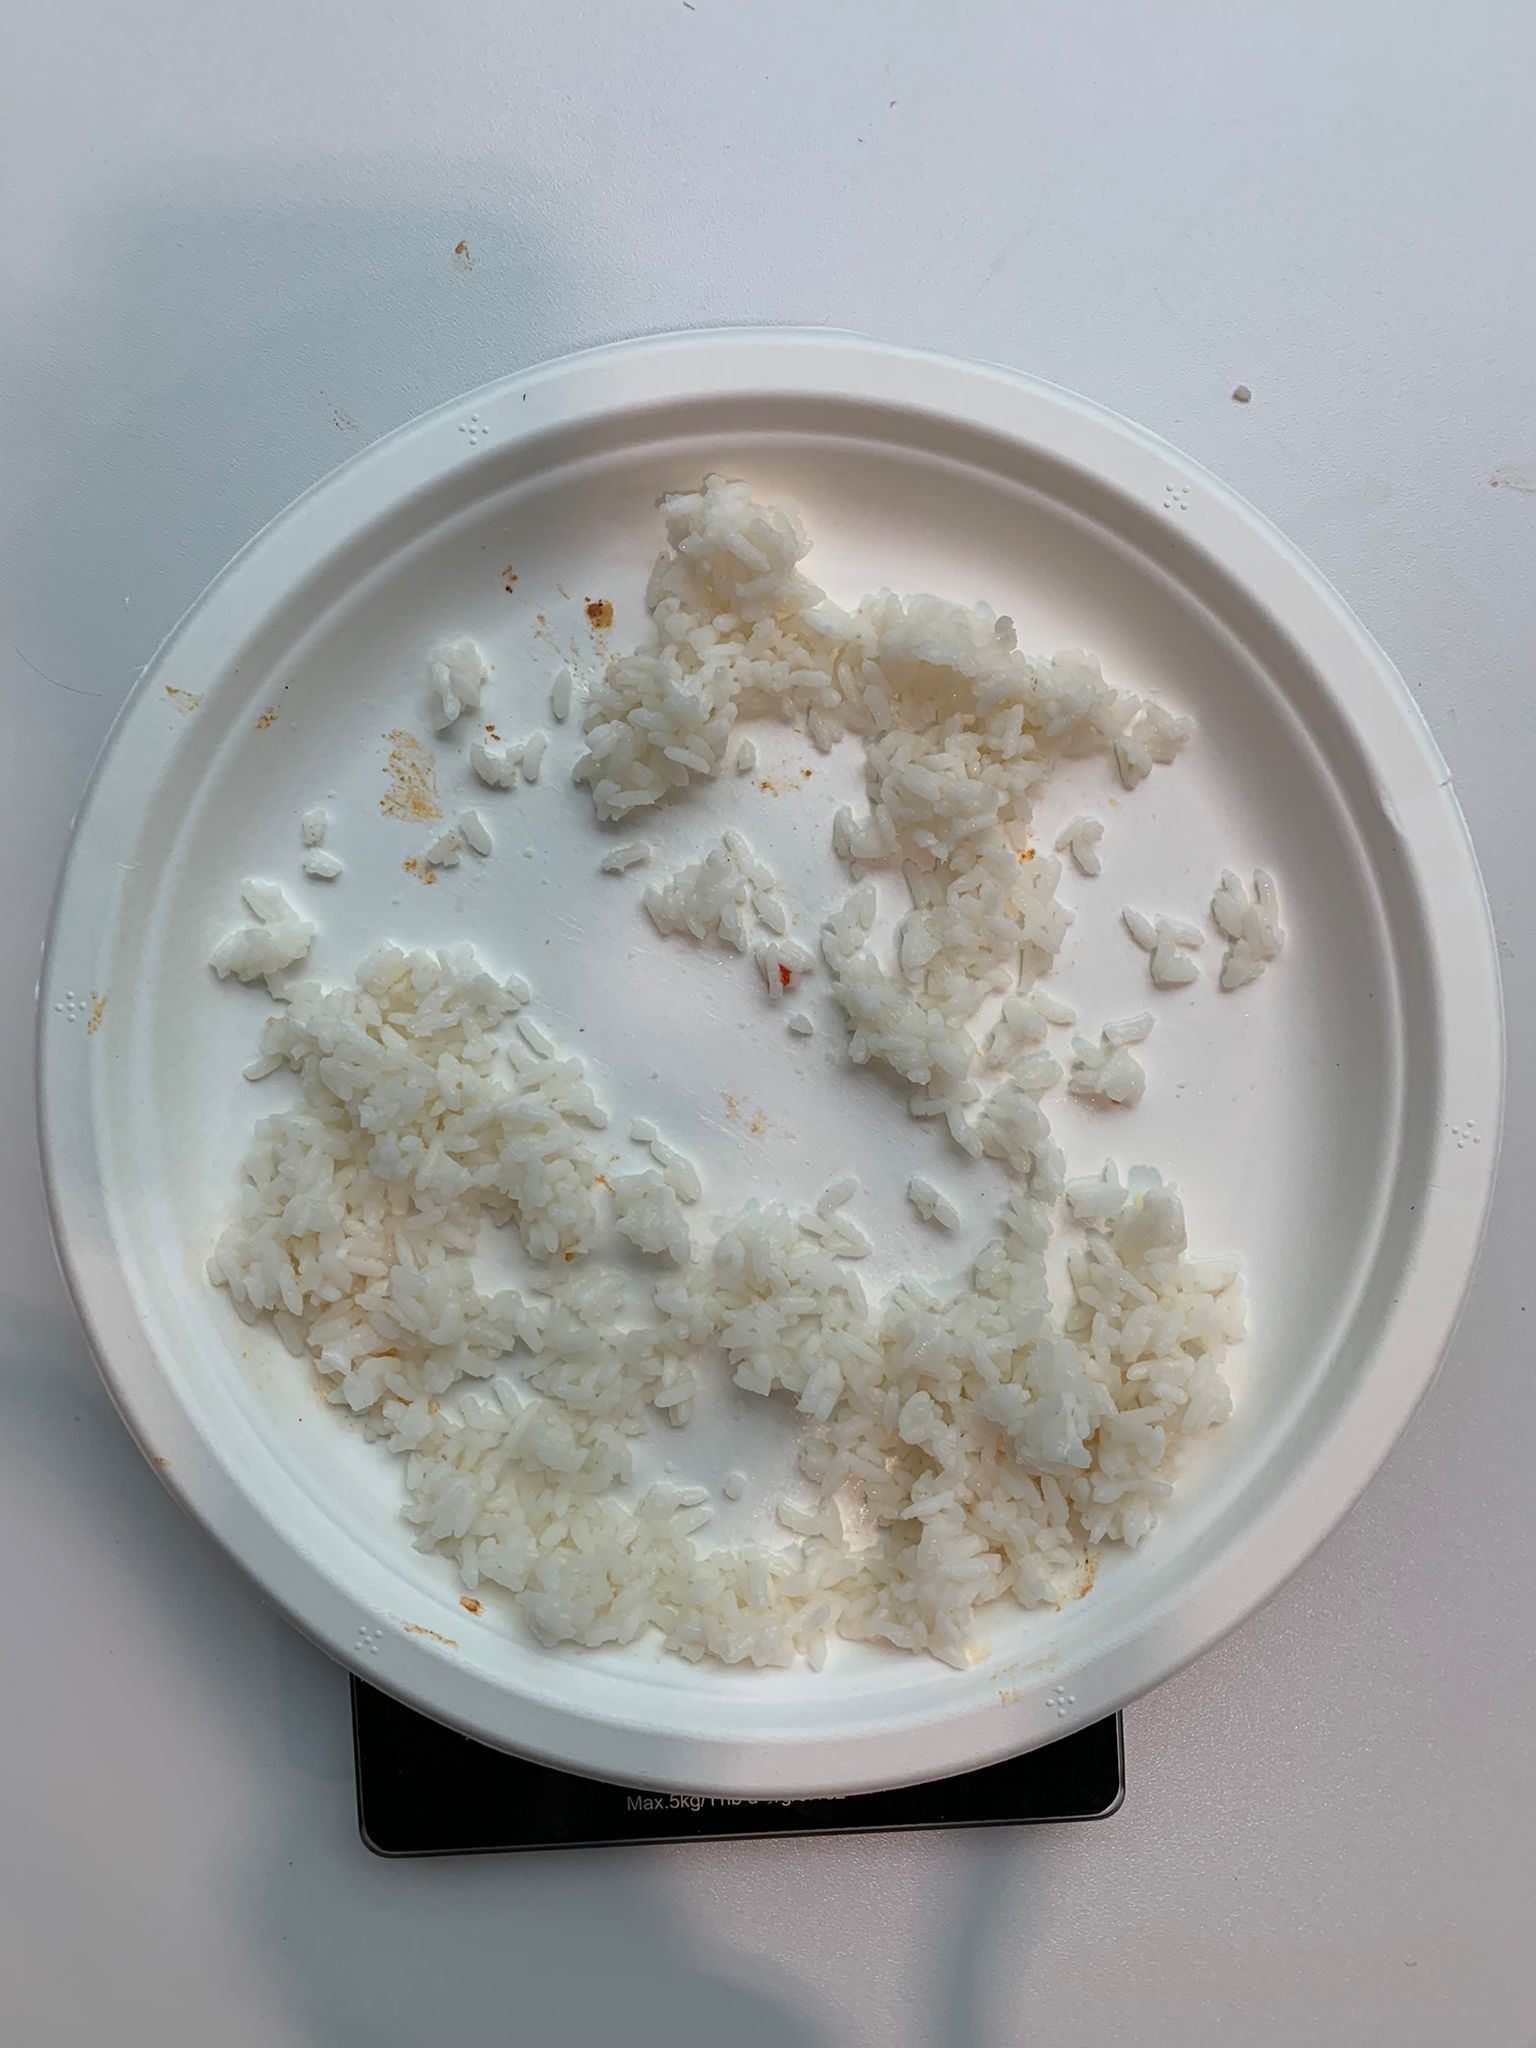
Ingredients: rice